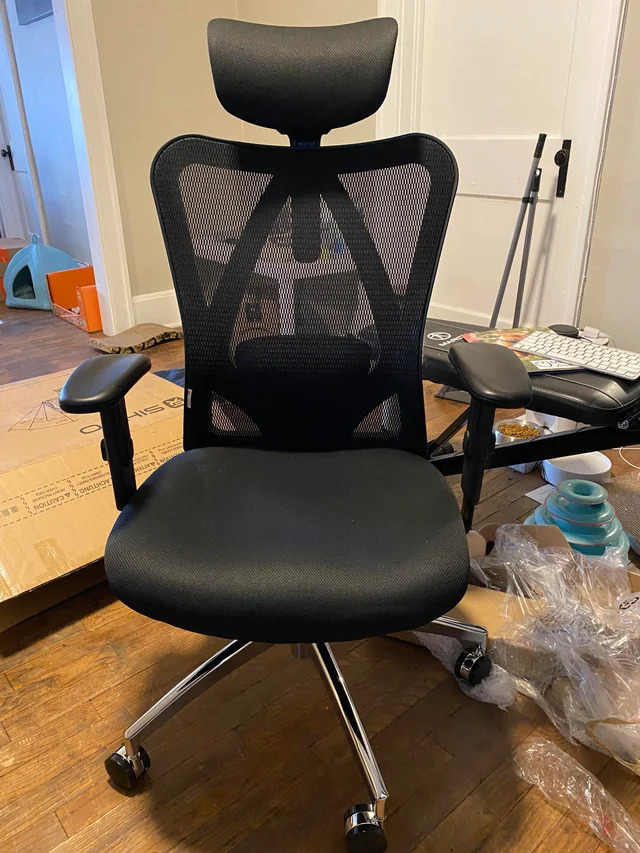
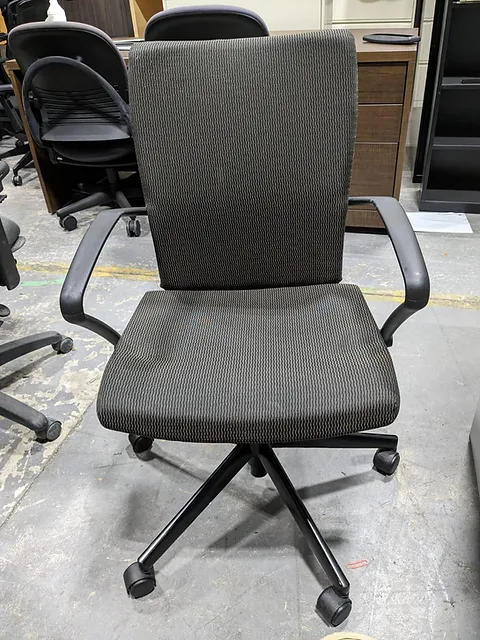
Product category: items_chair
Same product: no